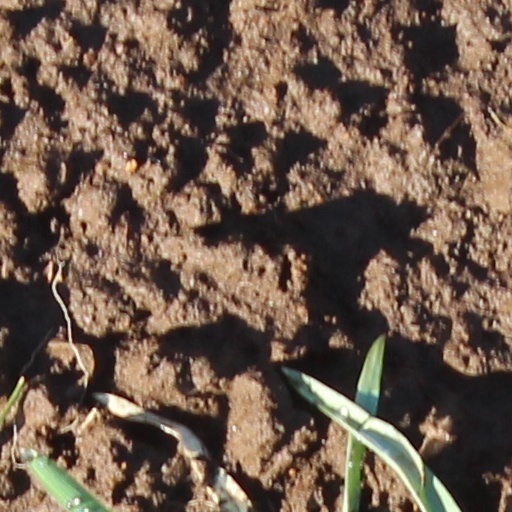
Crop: wheat